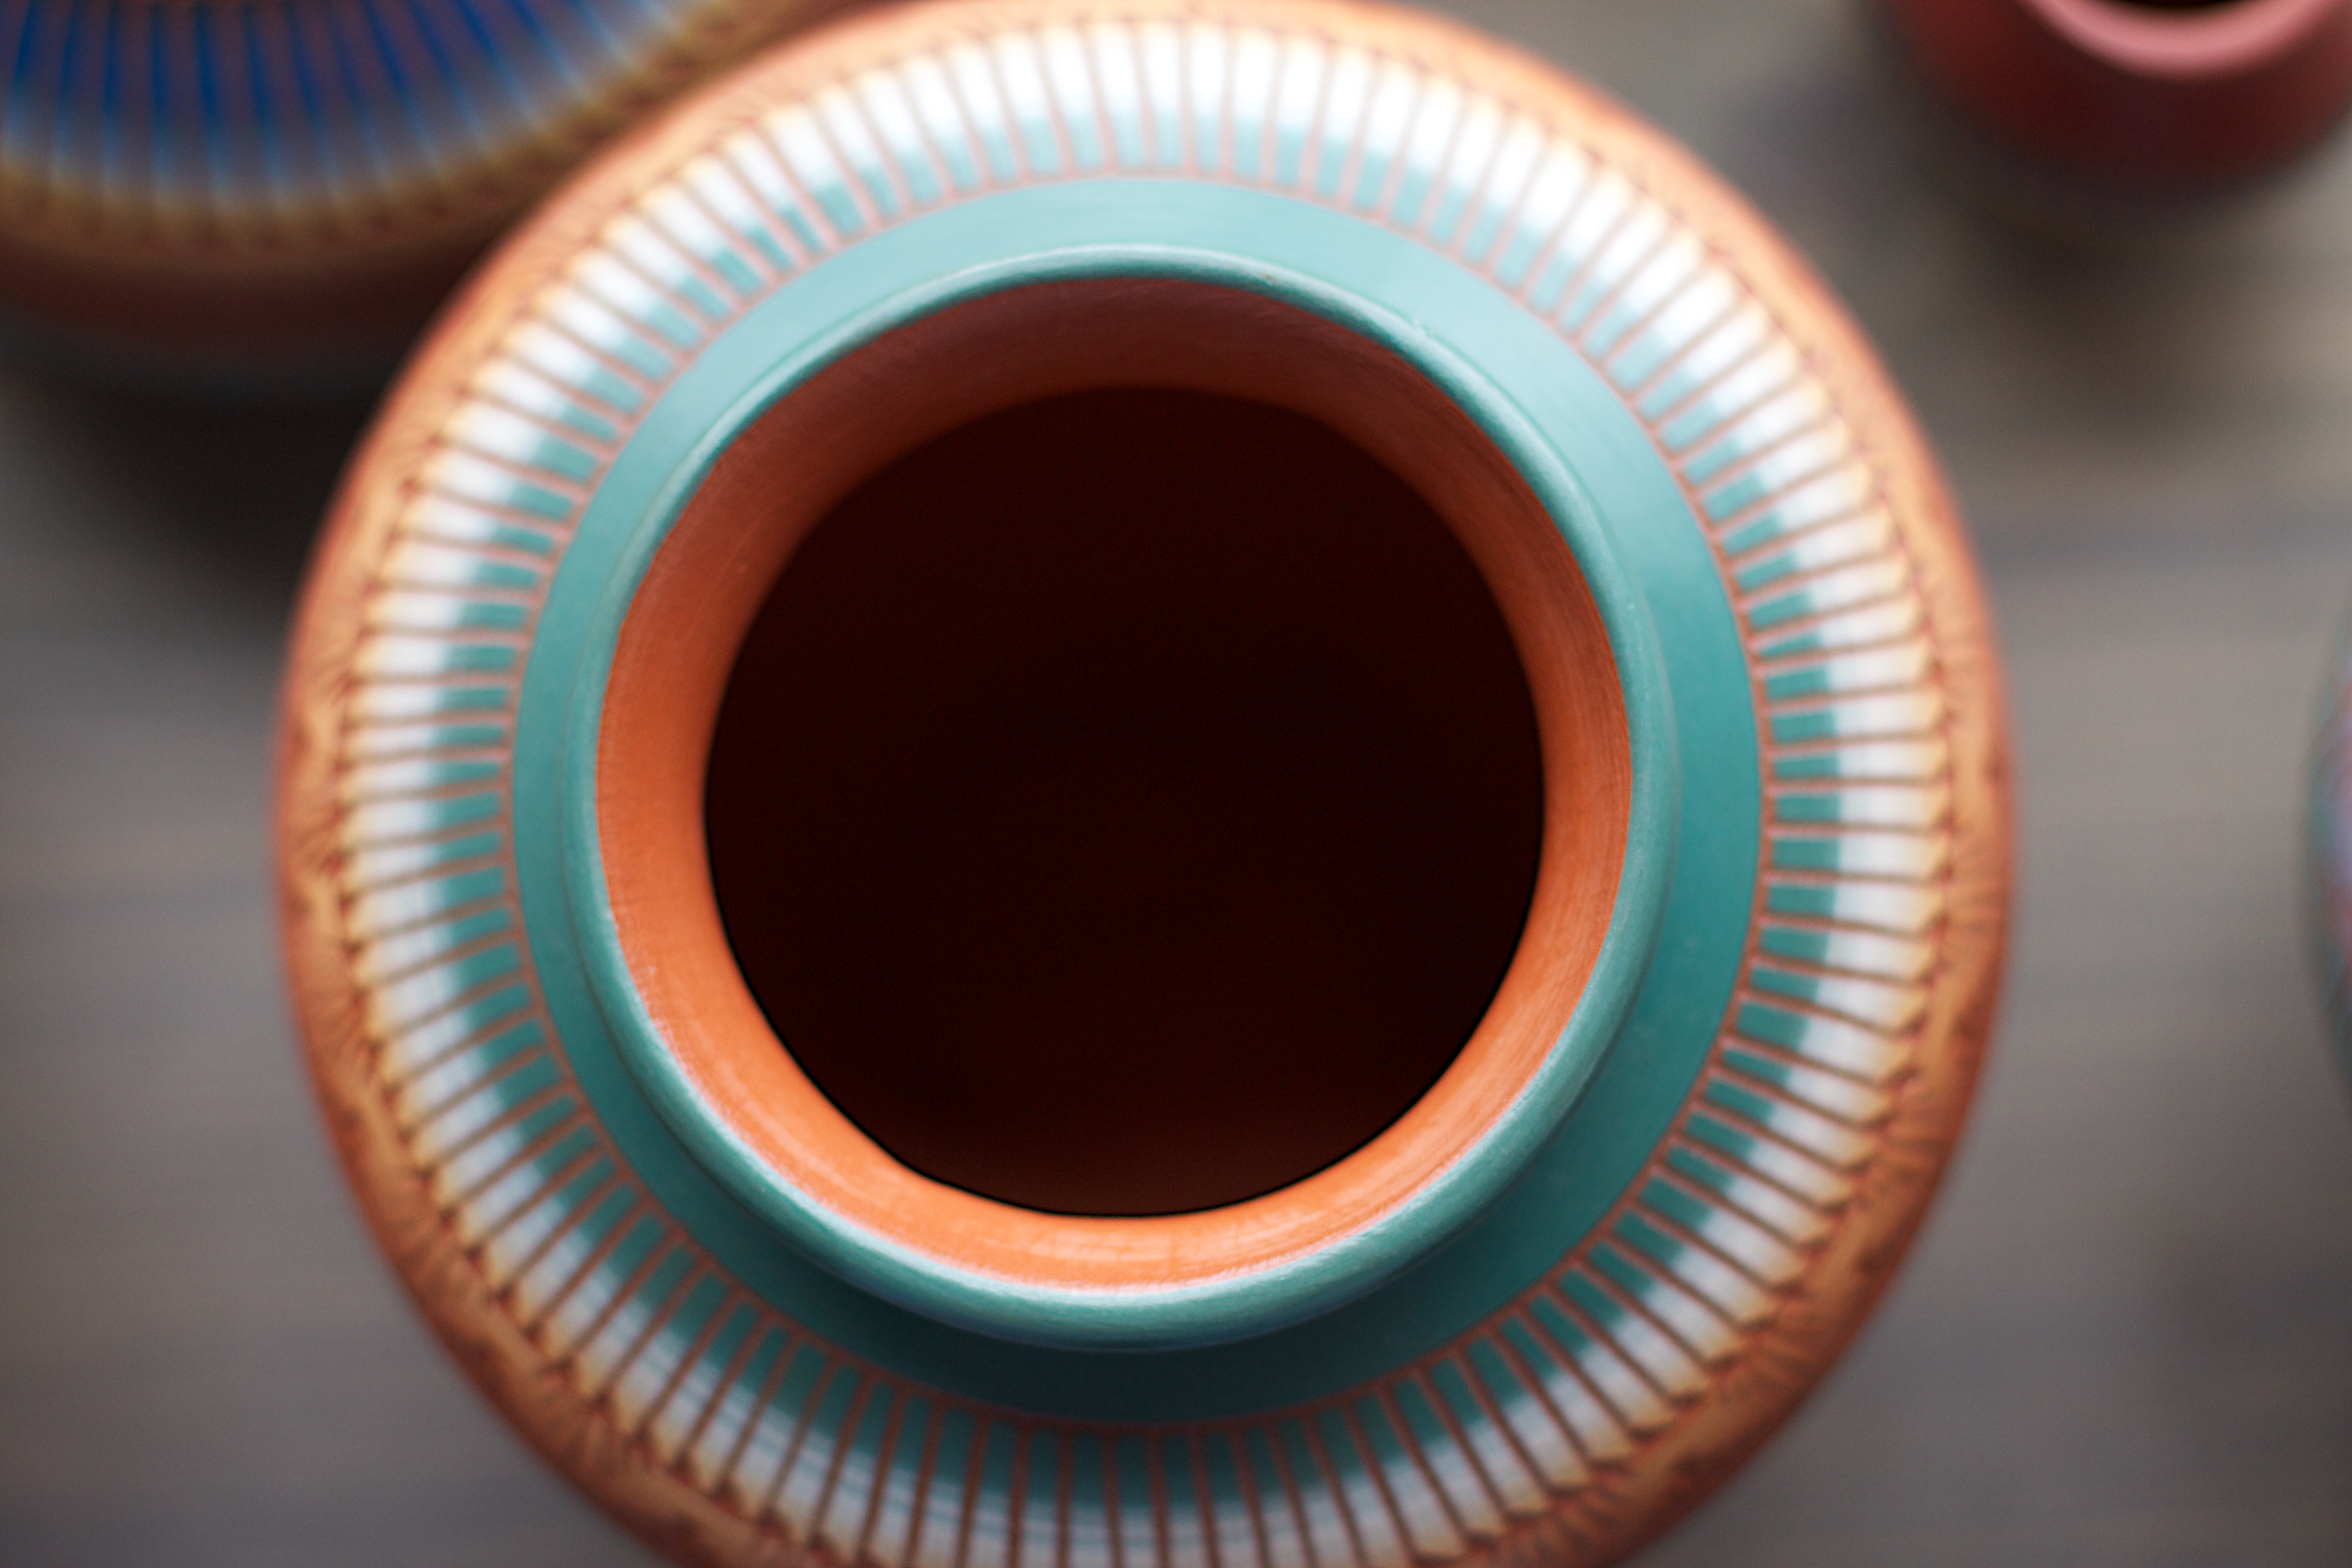
wheel, green, red, color, ceramic, blue, material, circle, close up, eye, organ, shape, man made object